Switcher locomotive

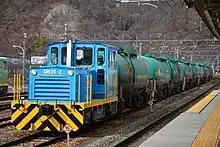
A diesel switcher in Sakaki, Japan

Diesel switchers tend to have a high cab and often lower and/or narrower hoods (bonnets) containing the diesel engines, for all round visibility. Slugs are often used because they allow even greater tractive effort to be applied. Nearly all slugs used for switching are of the low hood, cabless variety. Good visibility in both directions is critical, because a switcher may be running in either direction; turning the locomotive is time-consuming. Some earlier diesel switchers used cow–calf configurations of two powered units in order to provide greater power.